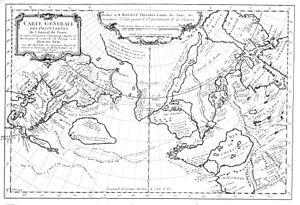
Joseph-Nicolas Delisle, dit Delisle le cadet ou le jeune, né le 4 avril 1688 et mort le 11 septembre 1768 à Paris, est un astronome et cartographe français.